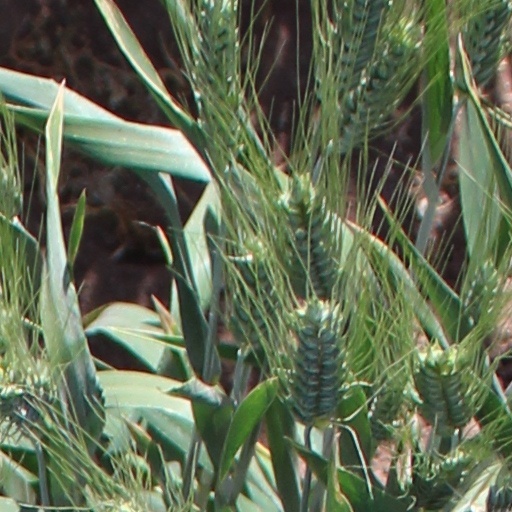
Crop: wheat